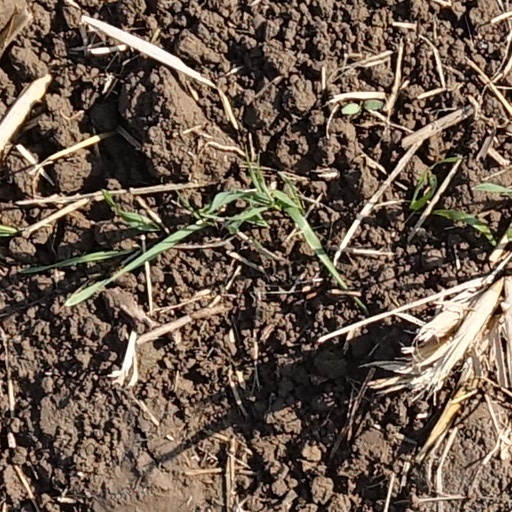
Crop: wheat